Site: brandenburg
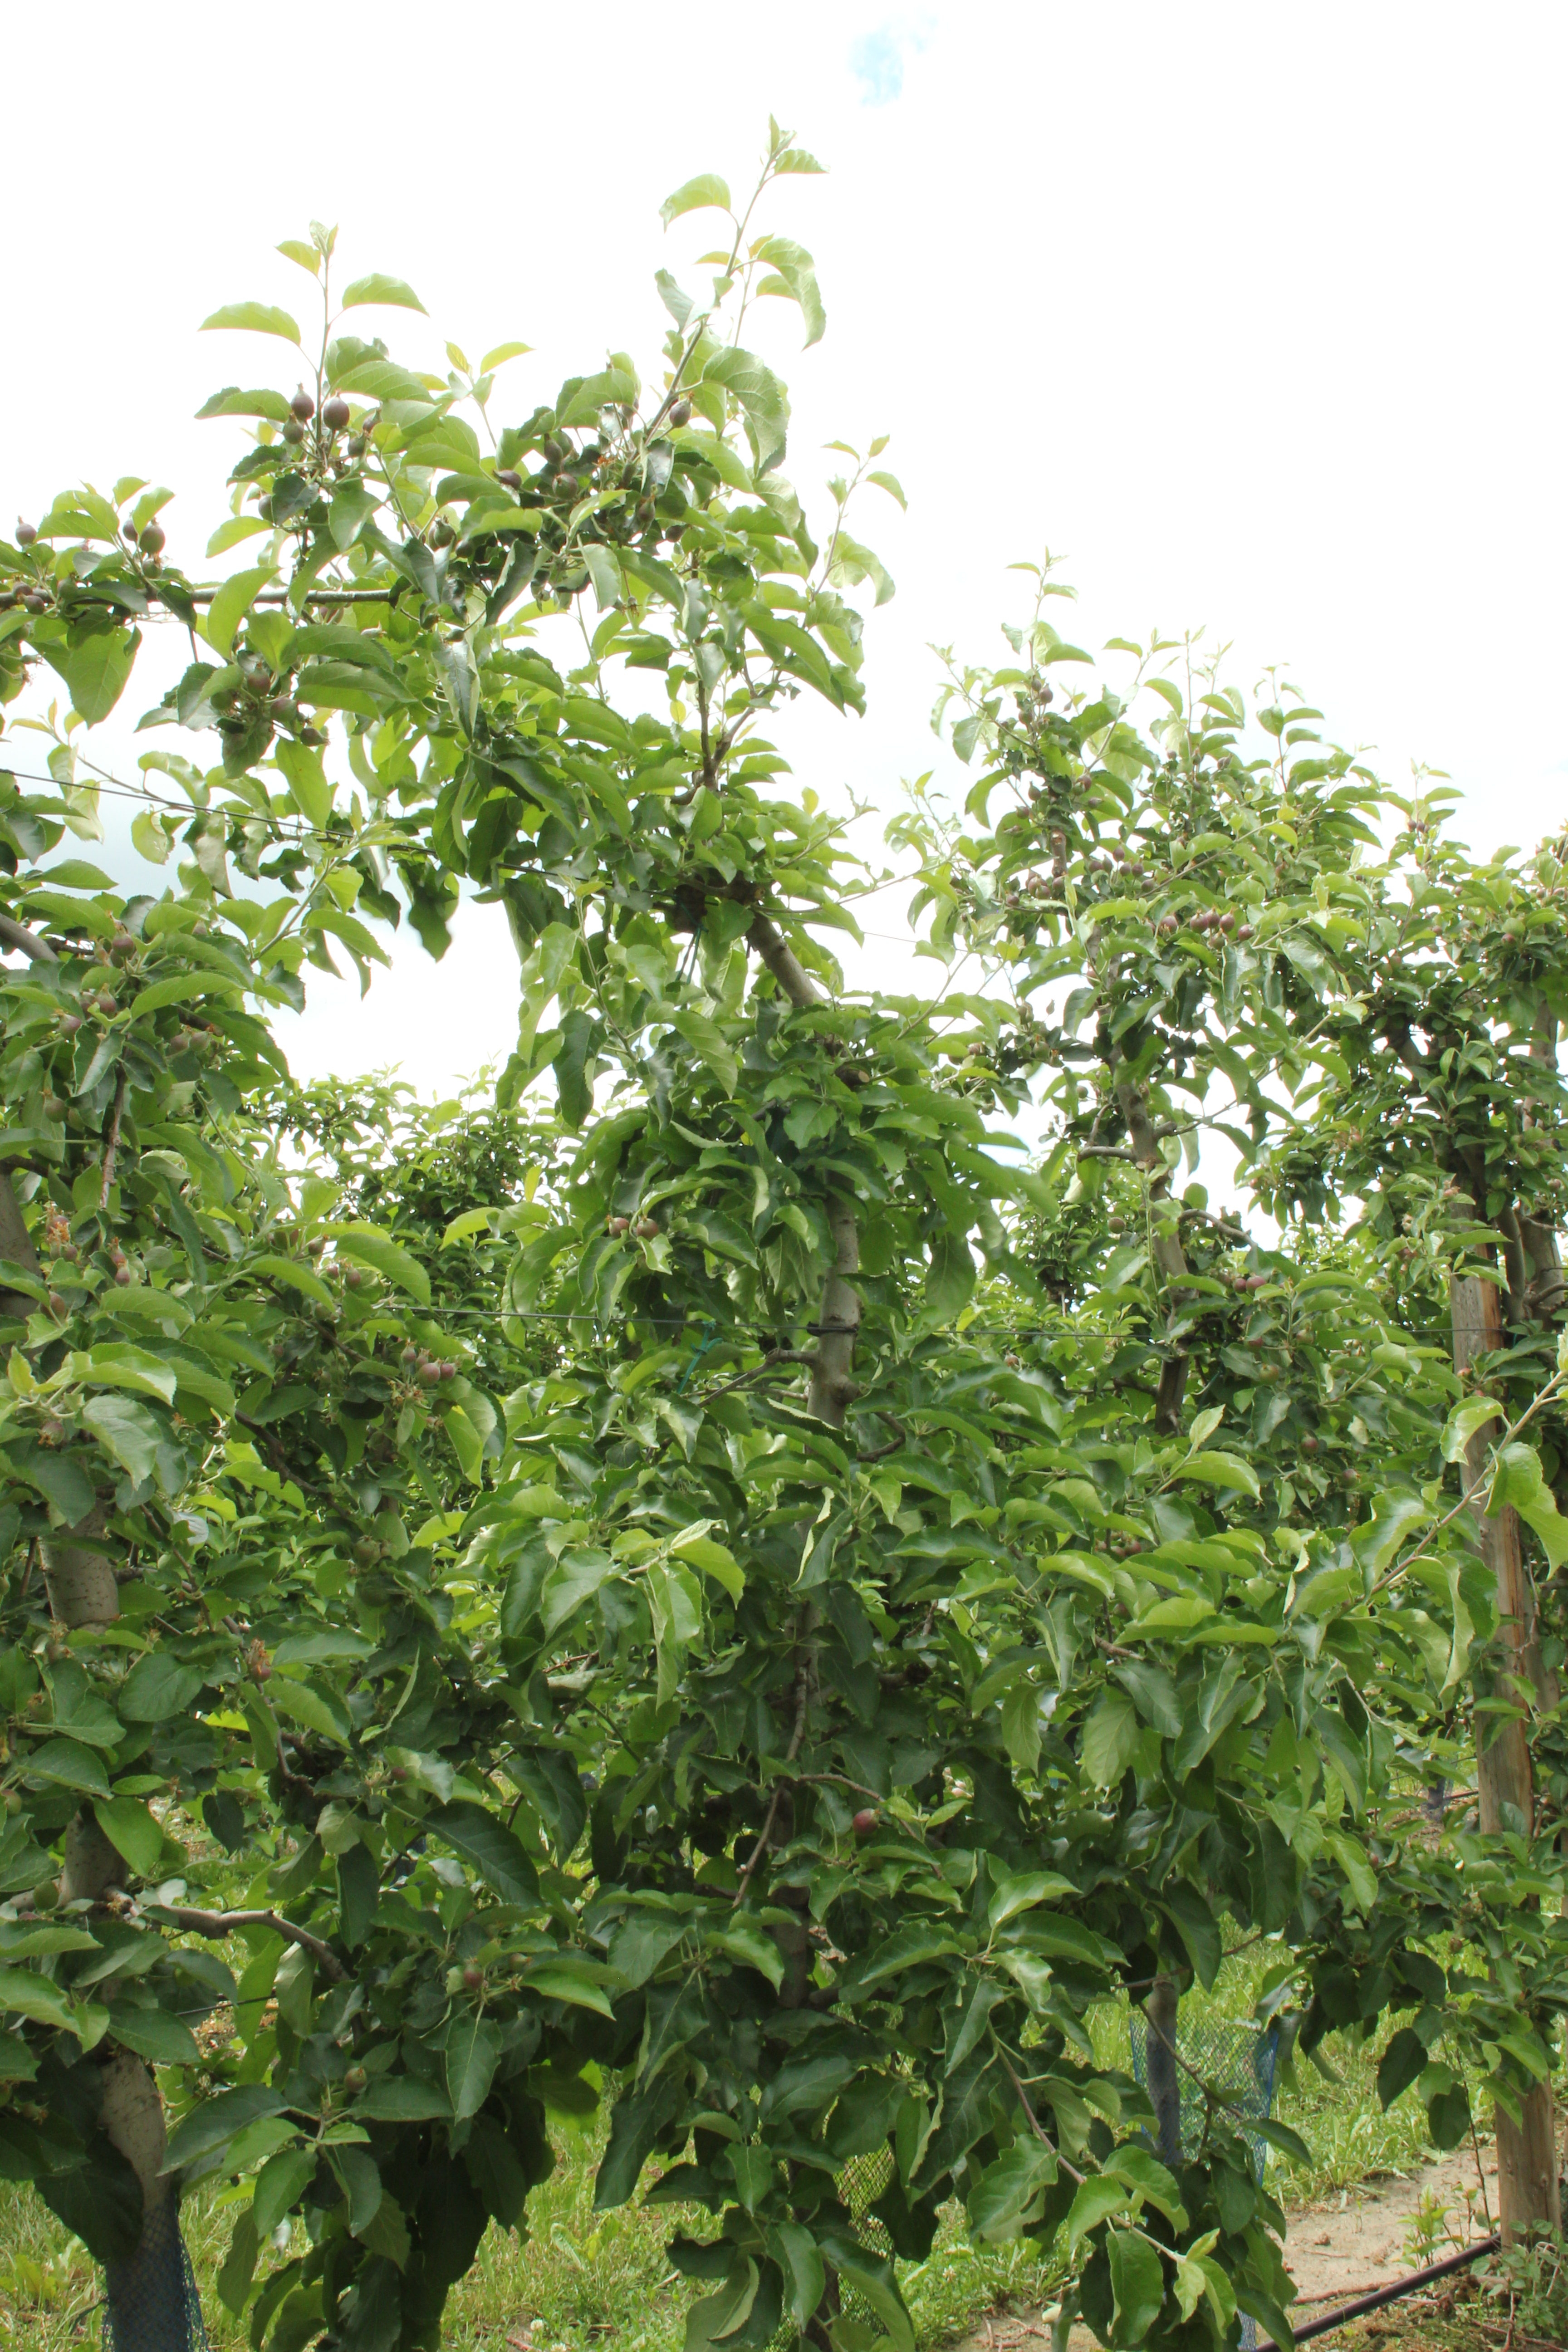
Growth stage (BBCH 72): Development of fruit